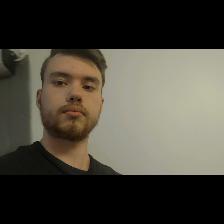
Label: Human